Destroyer

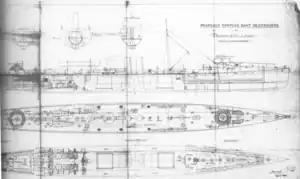
Builders' plans for the British , built 1894–95

The first classes of ships to bear the formal designation TBD were the of two ships and of two ships of the Royal Navy.